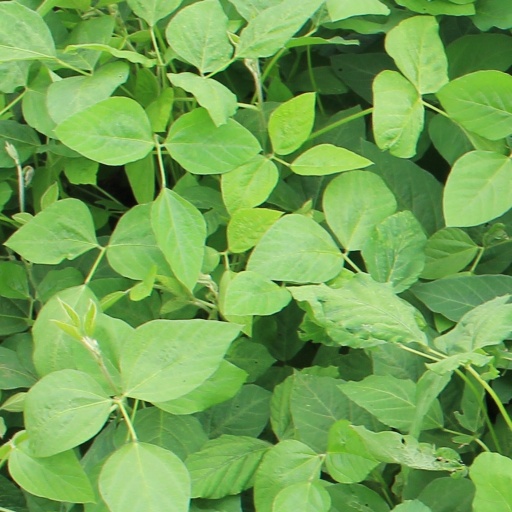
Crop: soybean